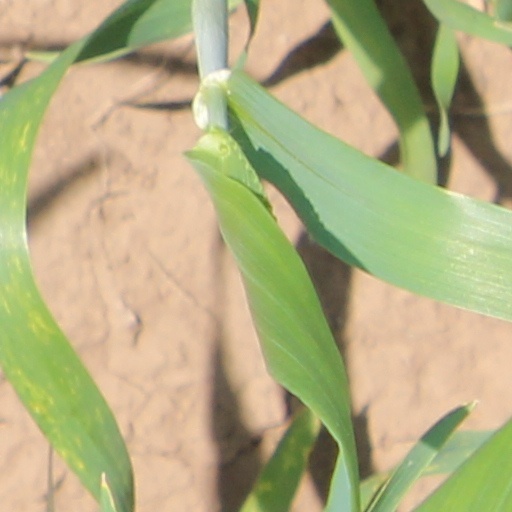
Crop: wheat